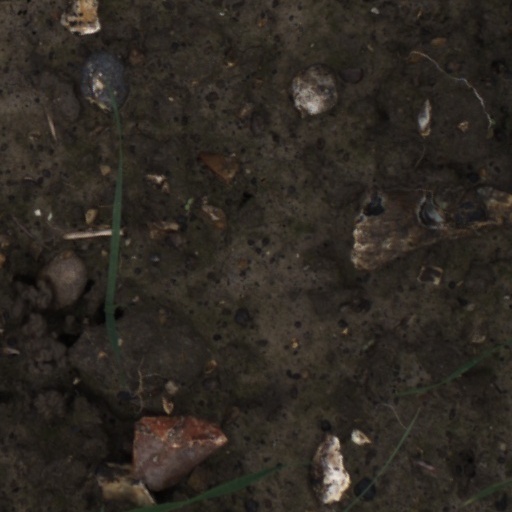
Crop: wheat